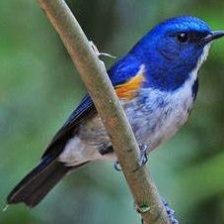
Species: HIMALAYAN BLUETAIL
Scientific name: TARSIGER RUFILATUS